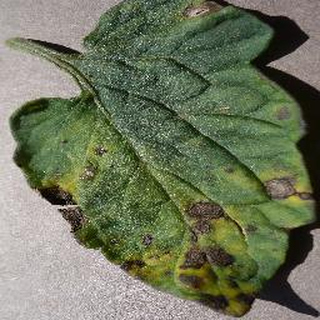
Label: tomato_early_blight